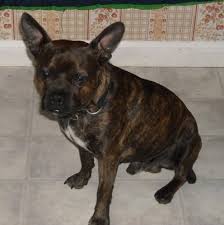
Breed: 230-n000084-Boston_bull